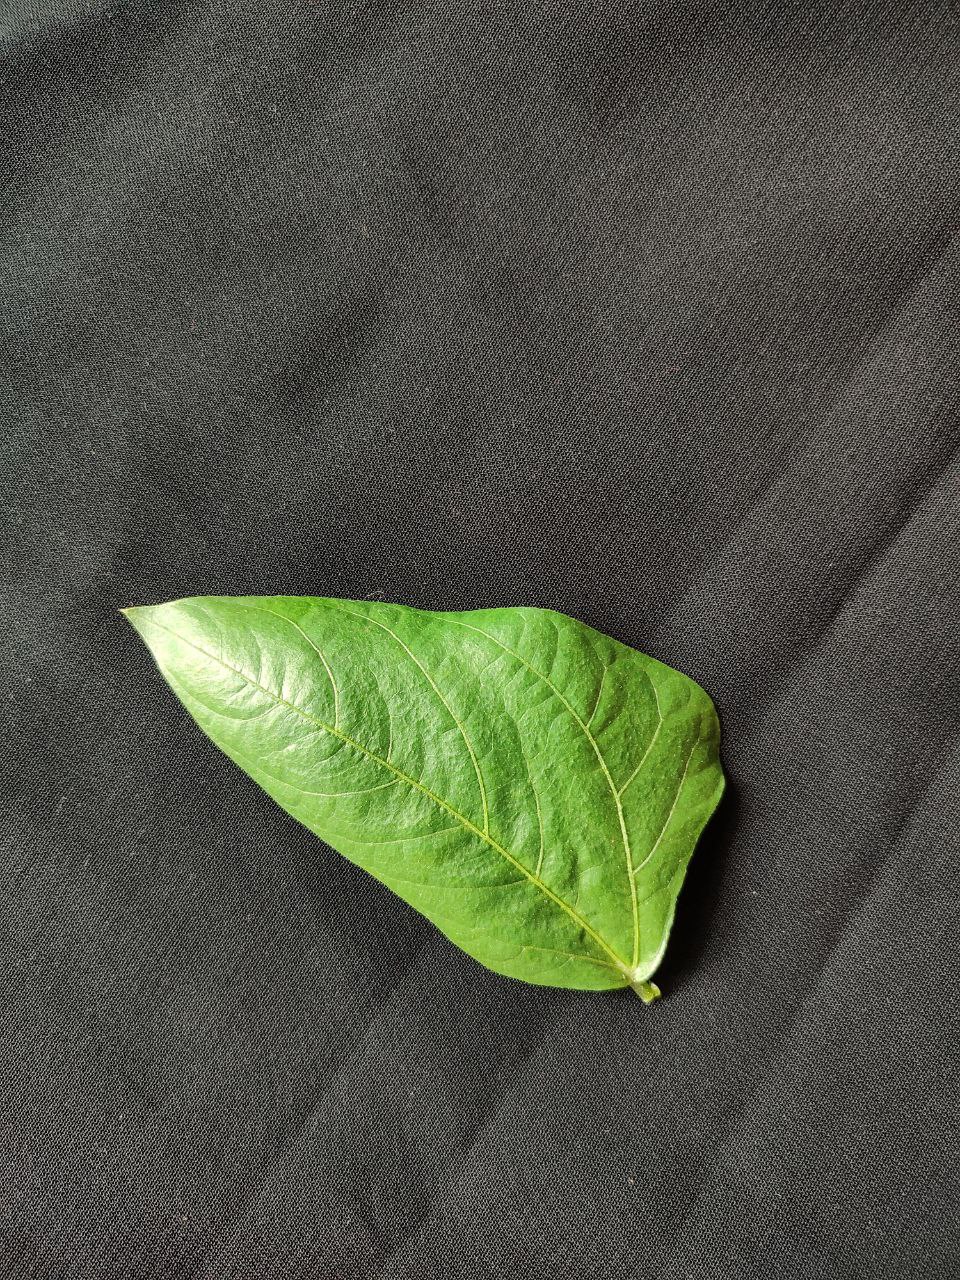
Crop: cowpea
Leaf condition: Fresh Leaf